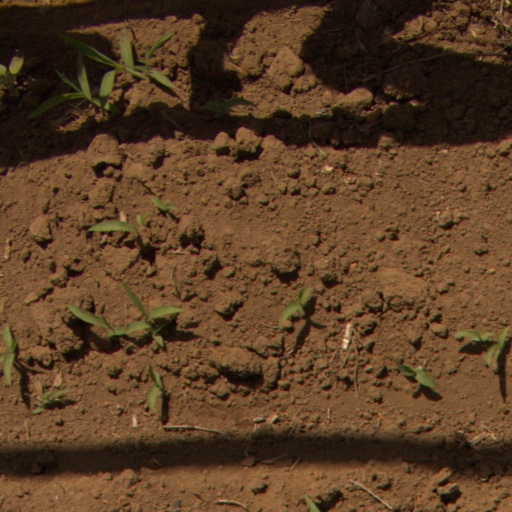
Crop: Jerusalem artichoke